Coadout

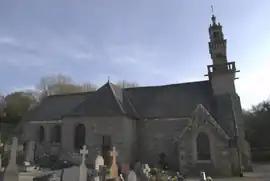
The church of Saint-Iltud

Coadout is a commune in the Côtes-d'Armor department of Brittany in northwestern France.